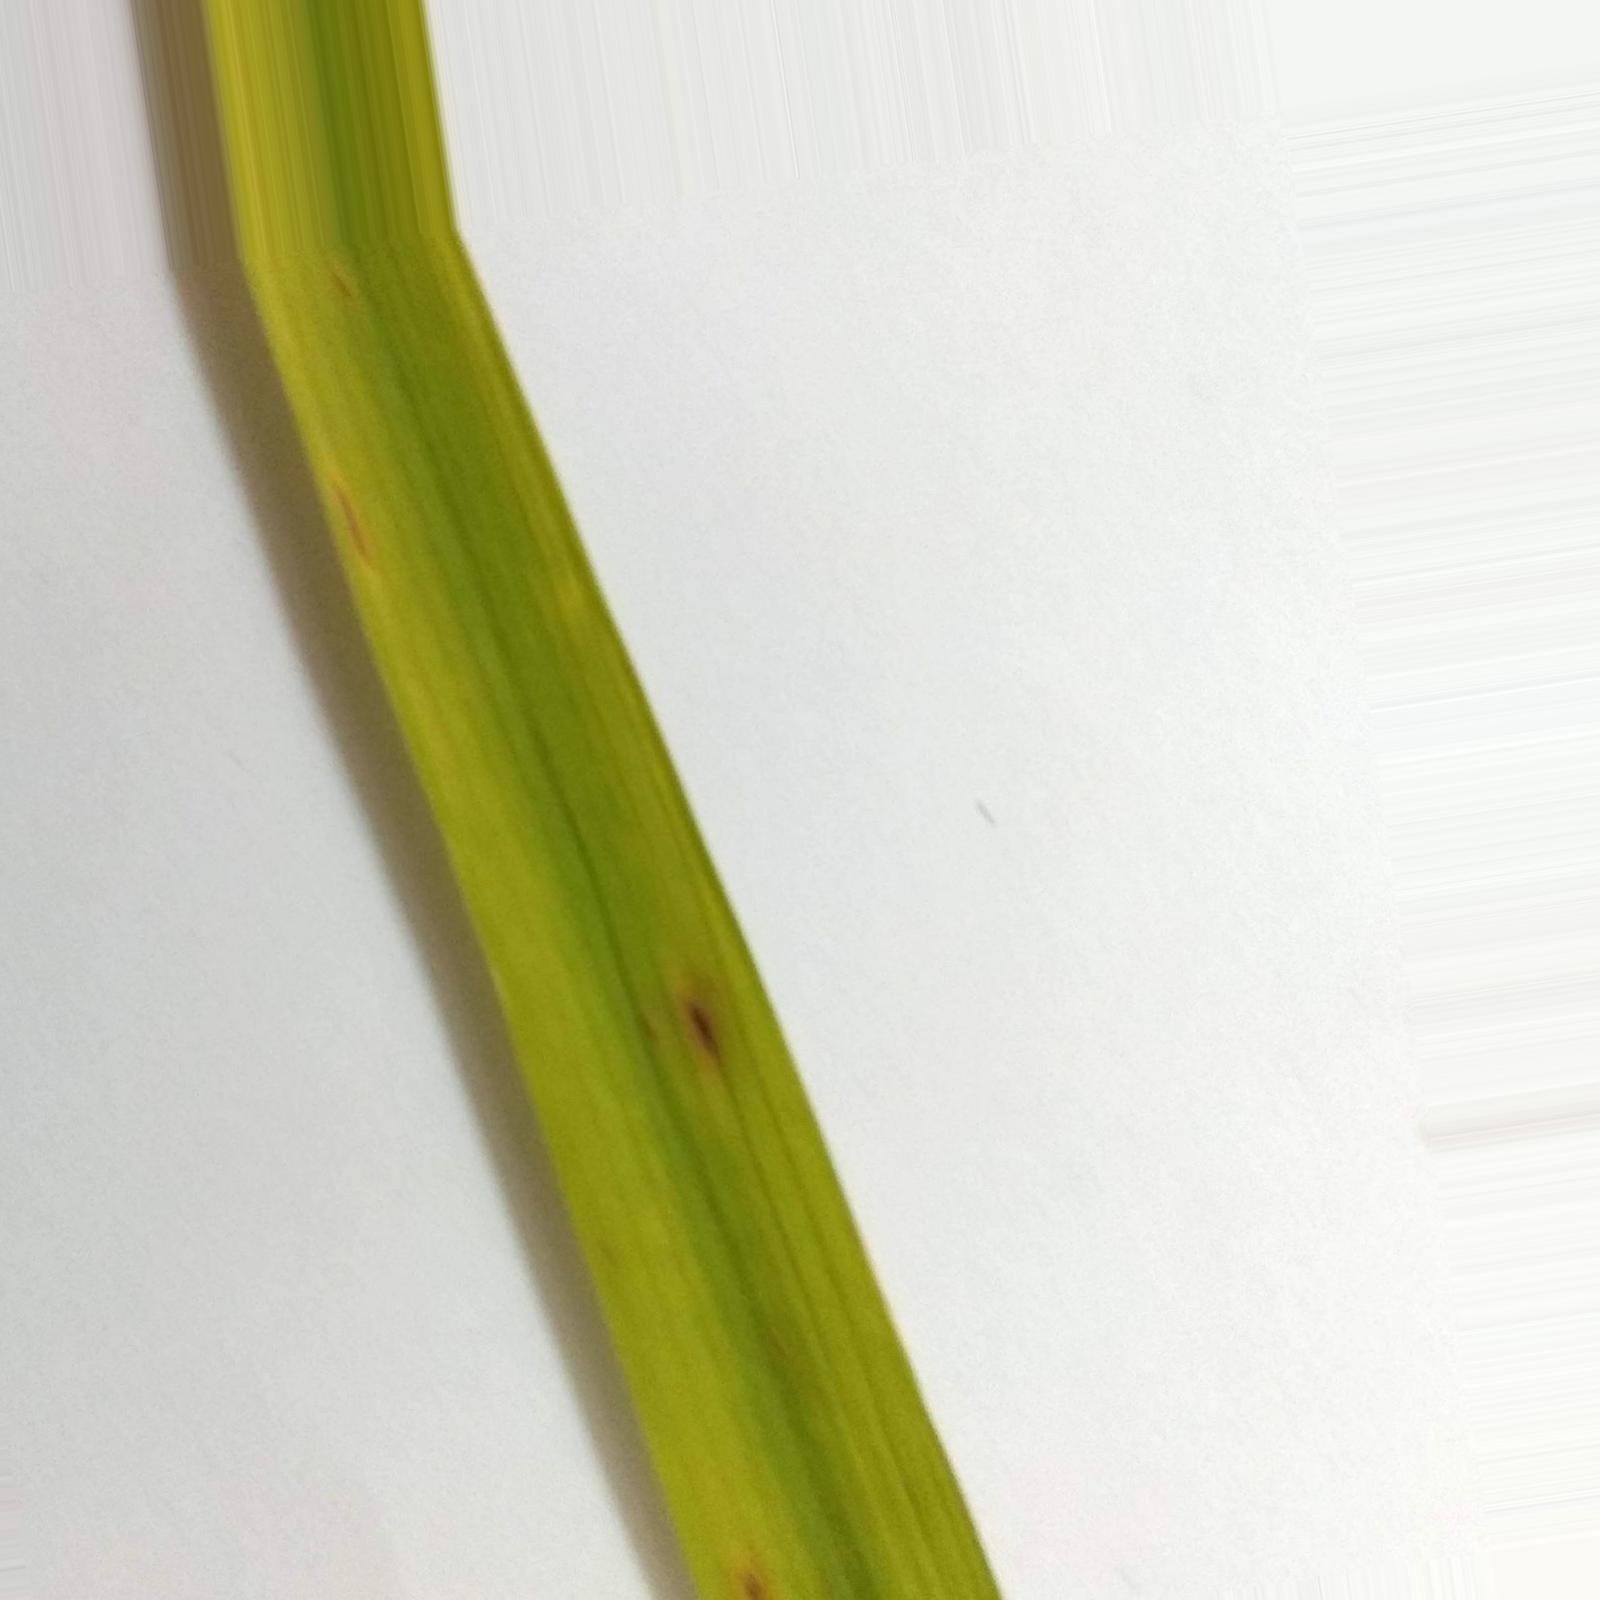
Nhãn: Bệnh Đốm Nâu ( Brown spot )